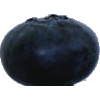
Label: Blueberry 1